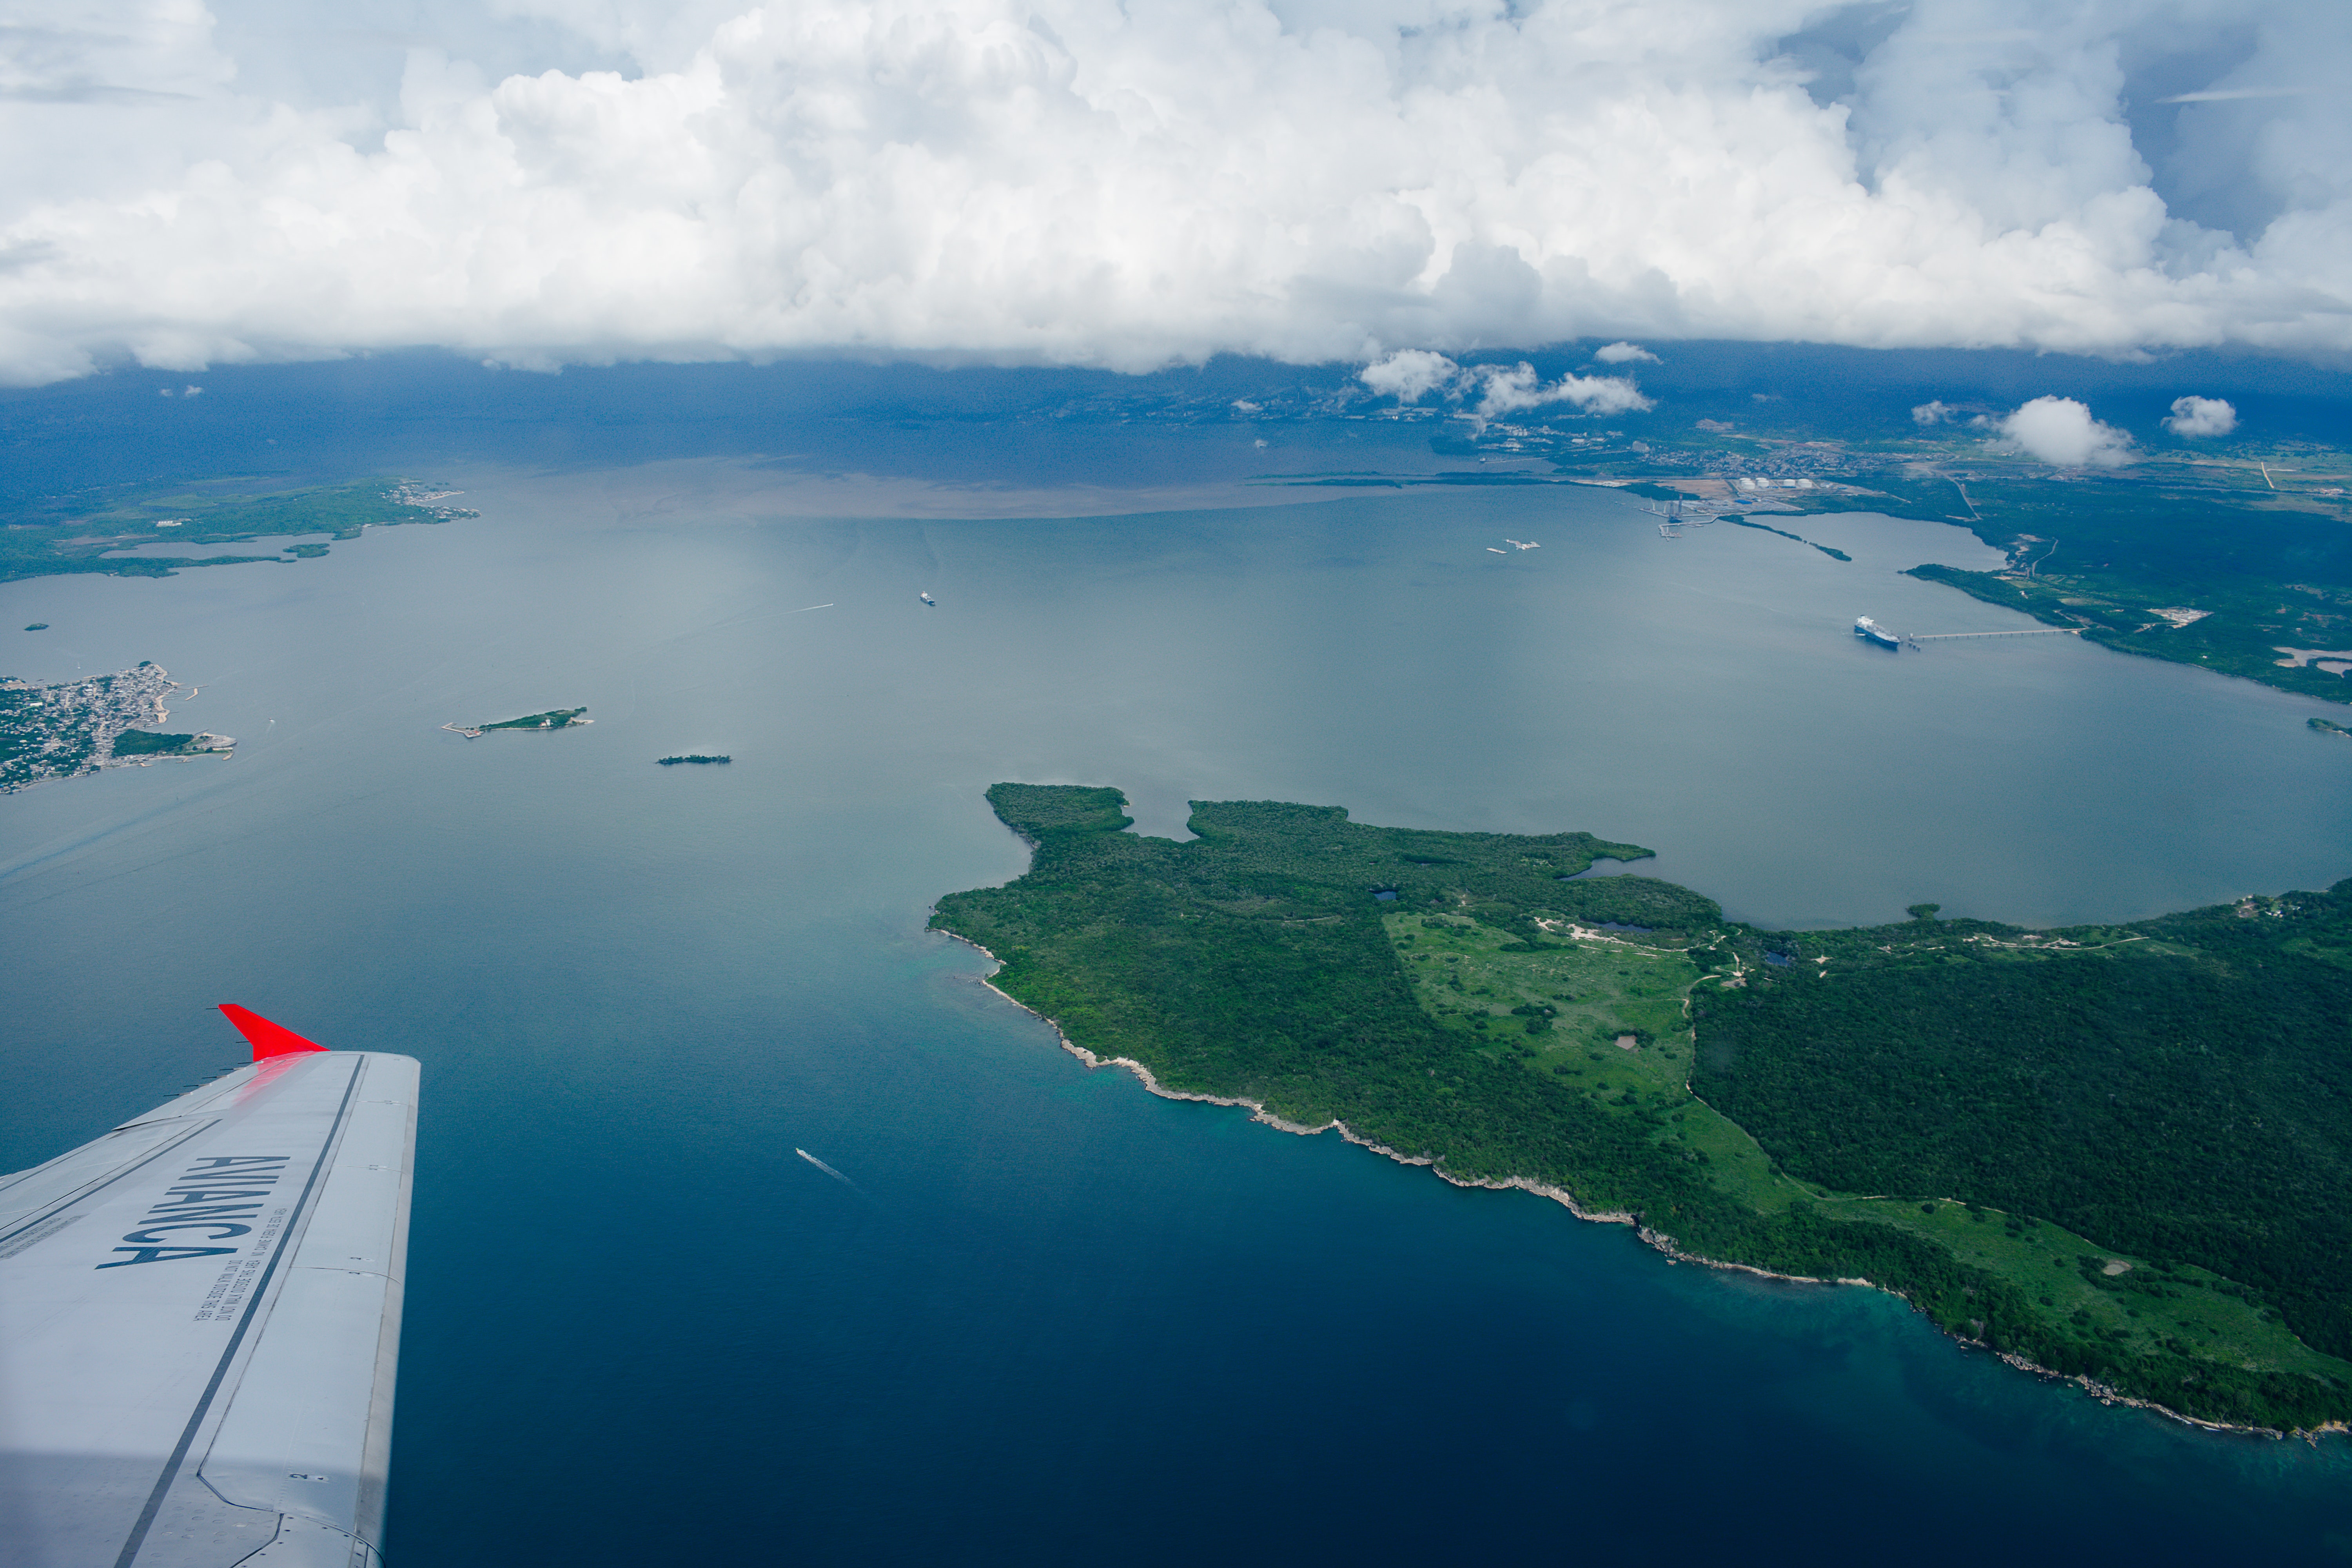
aerial photography, water resources, sky, water, air travel, bird's eye view, cloud, inlet, sound, coastal and oceanic landforms, island, waterway, sea, photography, channel, wing, airline, coast, landscape, bay, ocean, lake, cumulus, flight, horizon, peninsula, flap, reservoir, river, archipelago, city, tourism